Denis Arnold

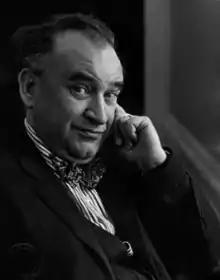
Arnold in 1978.

Denis Midgley Arnold (Sheffield, 15 December 1926 – Budapest, 28 April 1986) was a British musicologist.